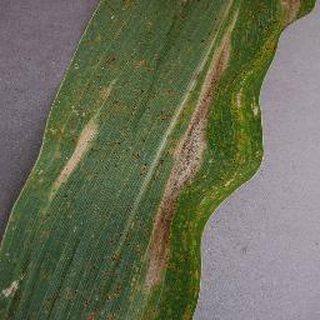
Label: corn_northern_leaf_blight